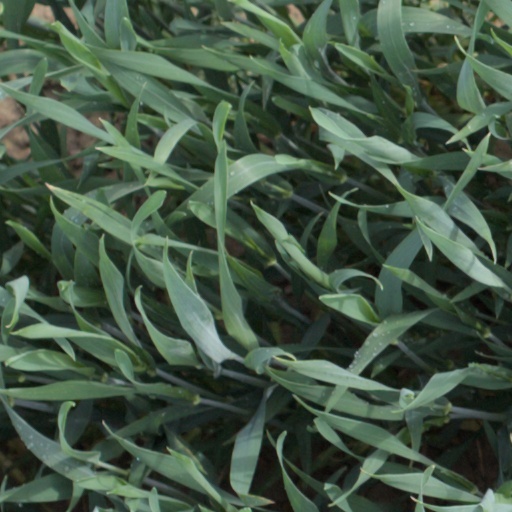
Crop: wheat